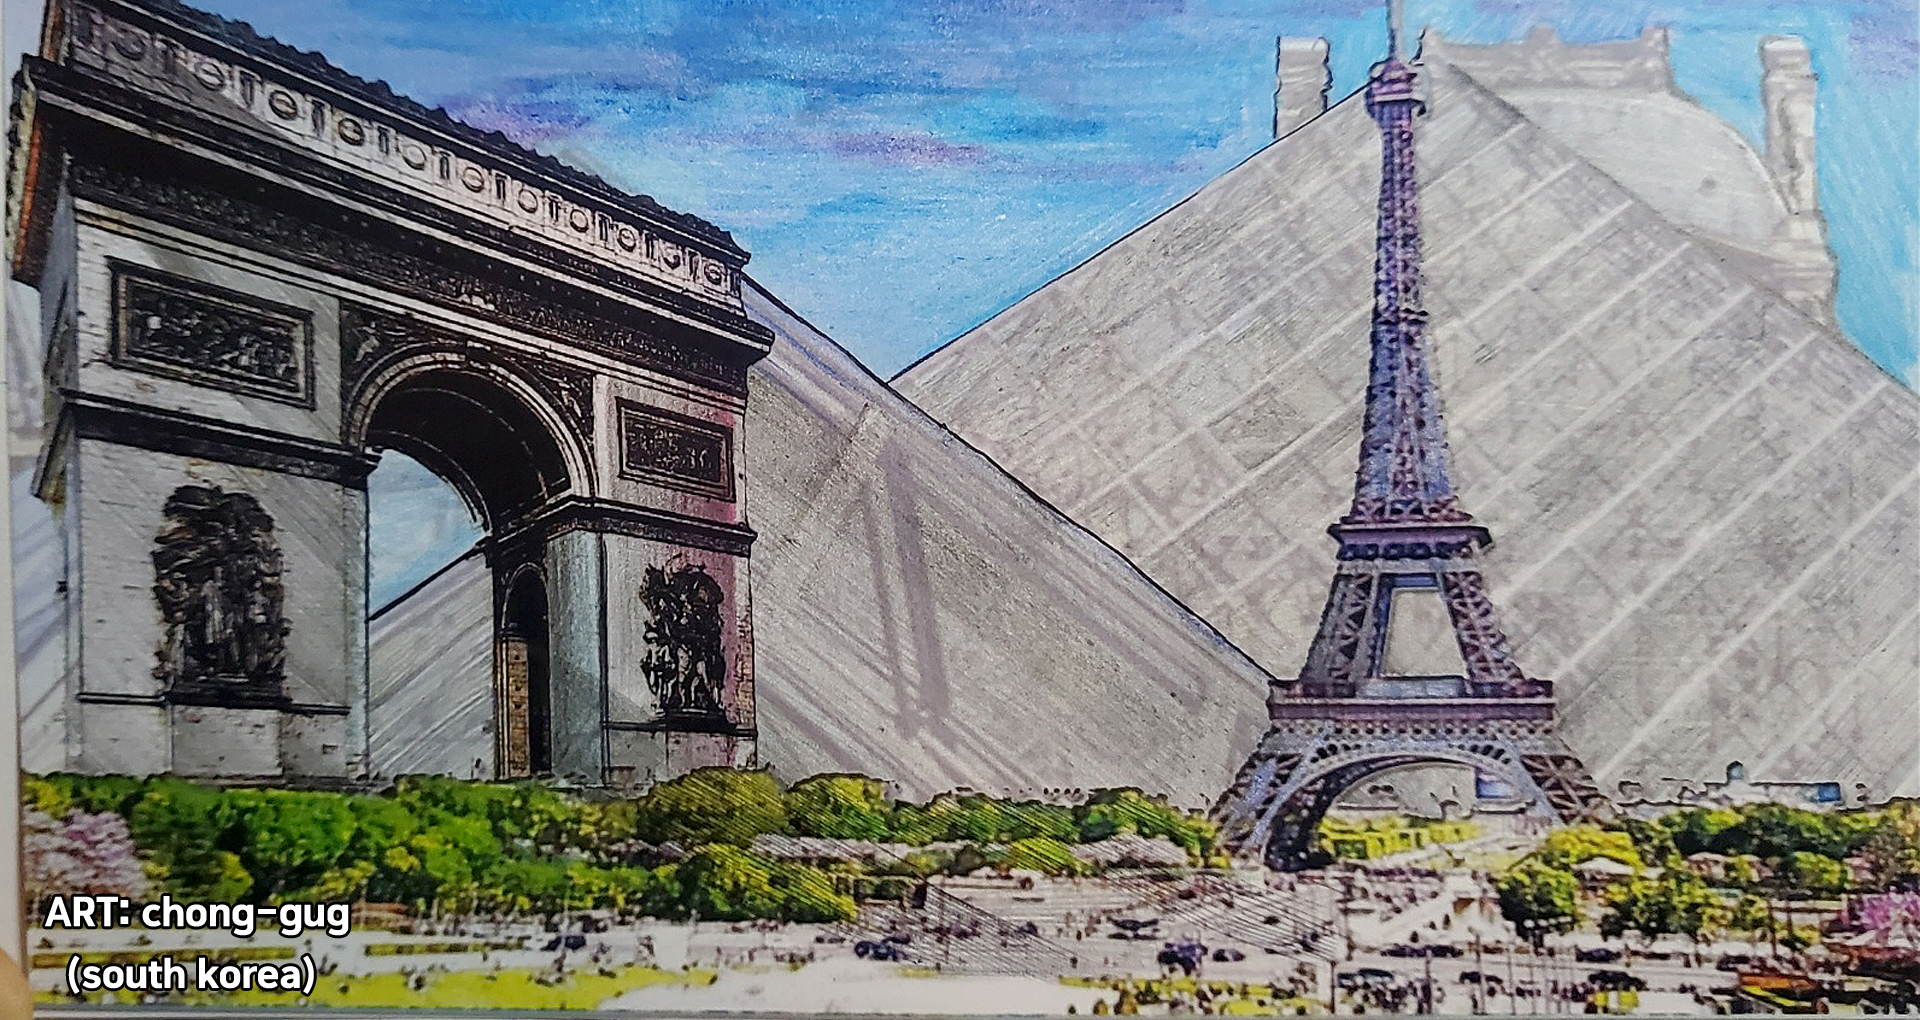
paris, building, sky, cloud, painting, art, tower, plant, facade, monument, urban design, city, illustration, medieval architecture, house, drawing, visual arts, paper product, history, arch, pole, paint, spire, historic site, stock photography, wonders of the world, classical architecture, watercolor paint, symmetry, steeple, holy places, font, triumphal arch, skyscraper, national historic landmark, arcade, tourist attraction, ancient roman architecture, sketch, paper, place of worship, ancient history, turret, church, parish, roof